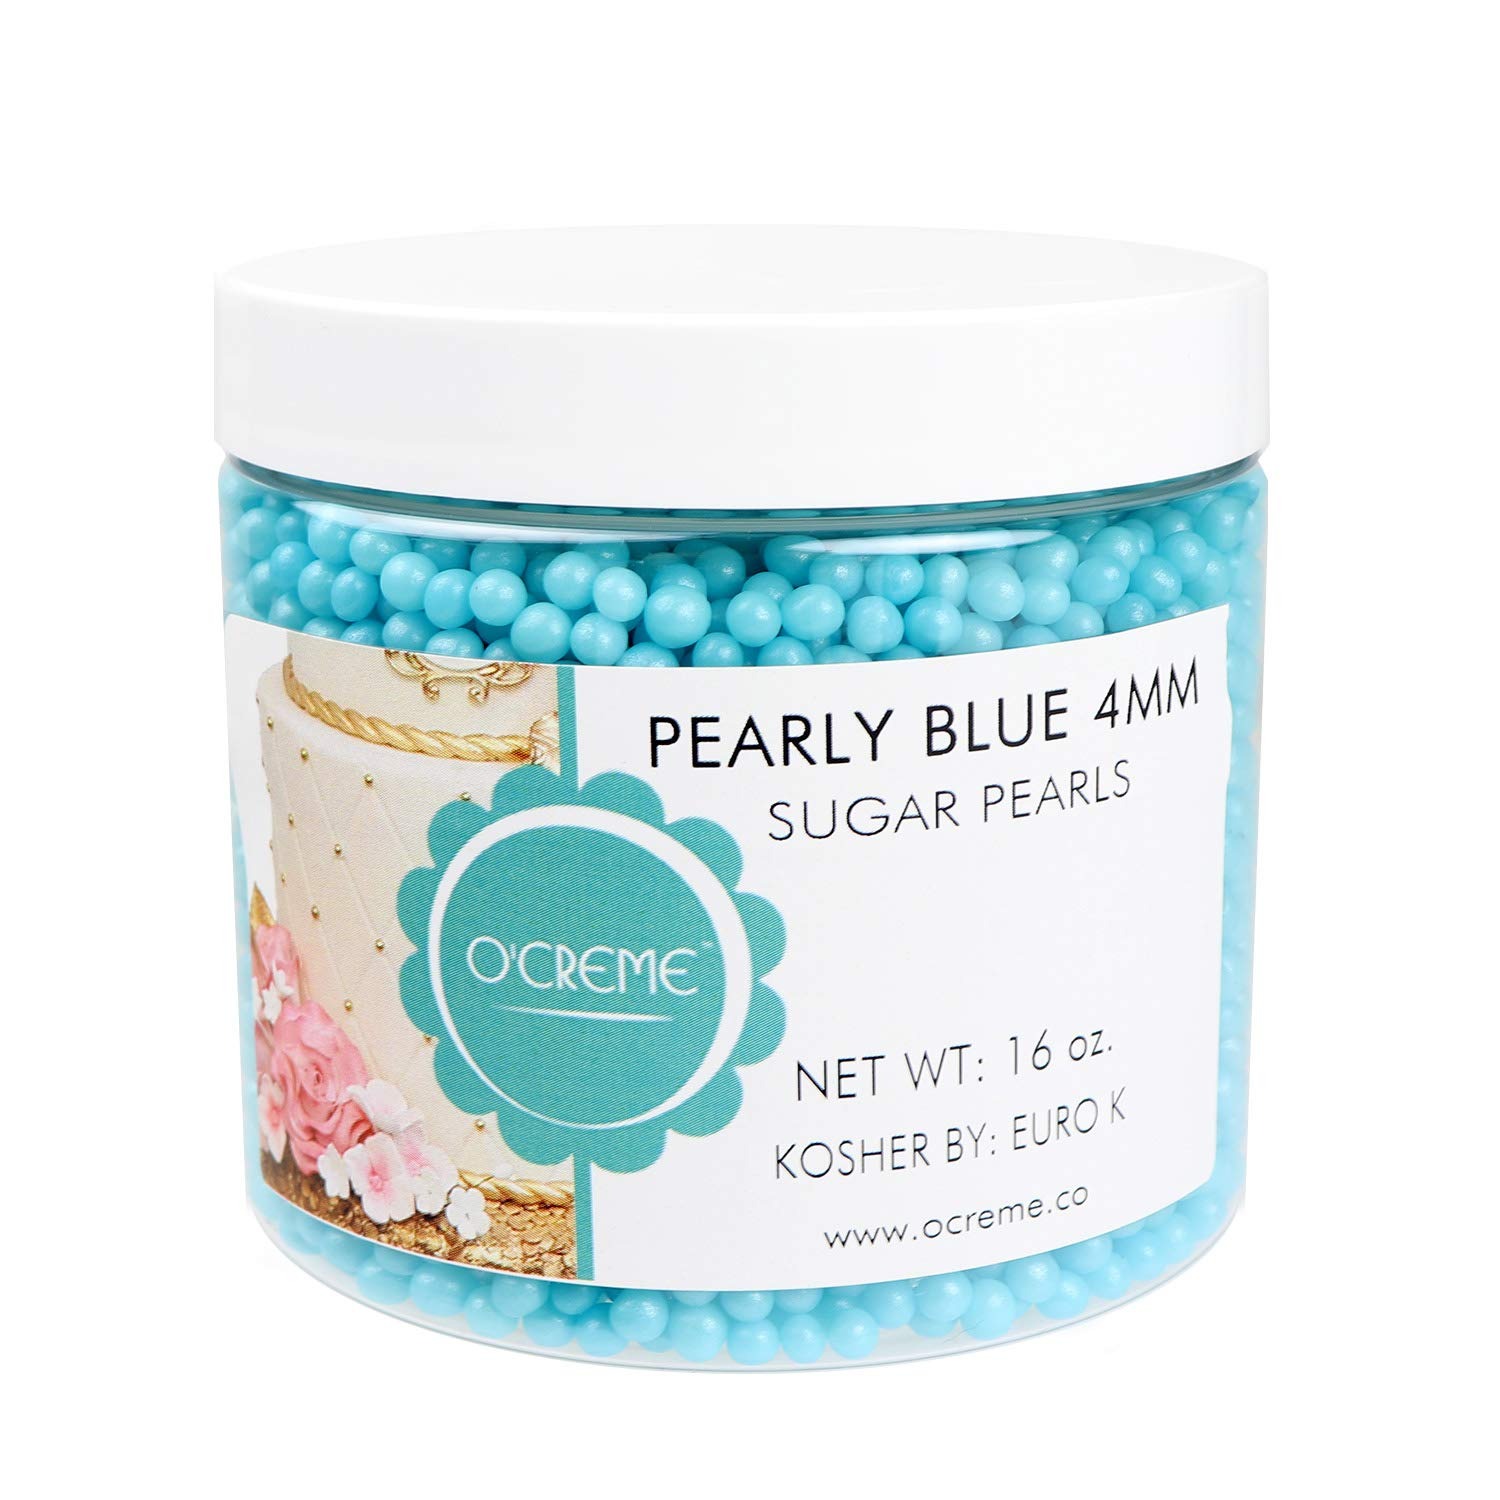
Item Name: O'Creme Blue Edible Sugar Pearls Cake Decorating Supplies for Bakers: Cookie, Cupcake & Icing Toppings, Beads Sprinkles For Baking, Candy Sugar Ball Accents (4mm, 11 Lbs)
Bullet Point 1: 🎂 MAKE IT SPARKLE – Surprise your party guests with luxurious-looking desserts! Decorating your favorite confectionery with our lustrous blue colored spheres will surely elevate your presentation.
Bullet Point 2: 🎂 GREAT FOR MOST DESSERTS – Our sugar pearls are classy for wedding and birthday cakes. But you can also use them to embellish cookies, cupcakes, ice cream, fondant and pastries for added pizzazz.
Bullet Point 3: 🎂 DECORATE MORE – Unlike other toppings, each pack of our cake supplies contains enough sparkling balls to adorn many treats. Bedeck more desserts with our 8 oz. blue sugar pearls.
Bullet Point 4: 🎂 CERTIFIED – Not For Passover. Under the supervision of Rav Dott. Alberto Avraham Sermoneta - Comunita Ebraica Bologna
Bullet Point 5: 🎂 100% SATISFACTION GUARANTEED – We’re confident you’ll love our dessert decorations. In the rare case that we don’t meet your expectations, you can always count on our money-back guarantee.
Product Description: <b>O'Creme Blue Edible Sugar Pearls</b> <ul> <li>Place these sugar balls on your cake as adornment <li>Arrange in rows on your cake, disperse them or make a unique design <li>Make polka dots or pearl beads on your cake <li>Add the pearls to gumpaste flowers as flower centers <li>Certified by Euro K, under the supervision of Rabbi G.M. Garelik of Milano, Italy </ul>
Value: 176.0
Unit: Ounce

Price: 76.34